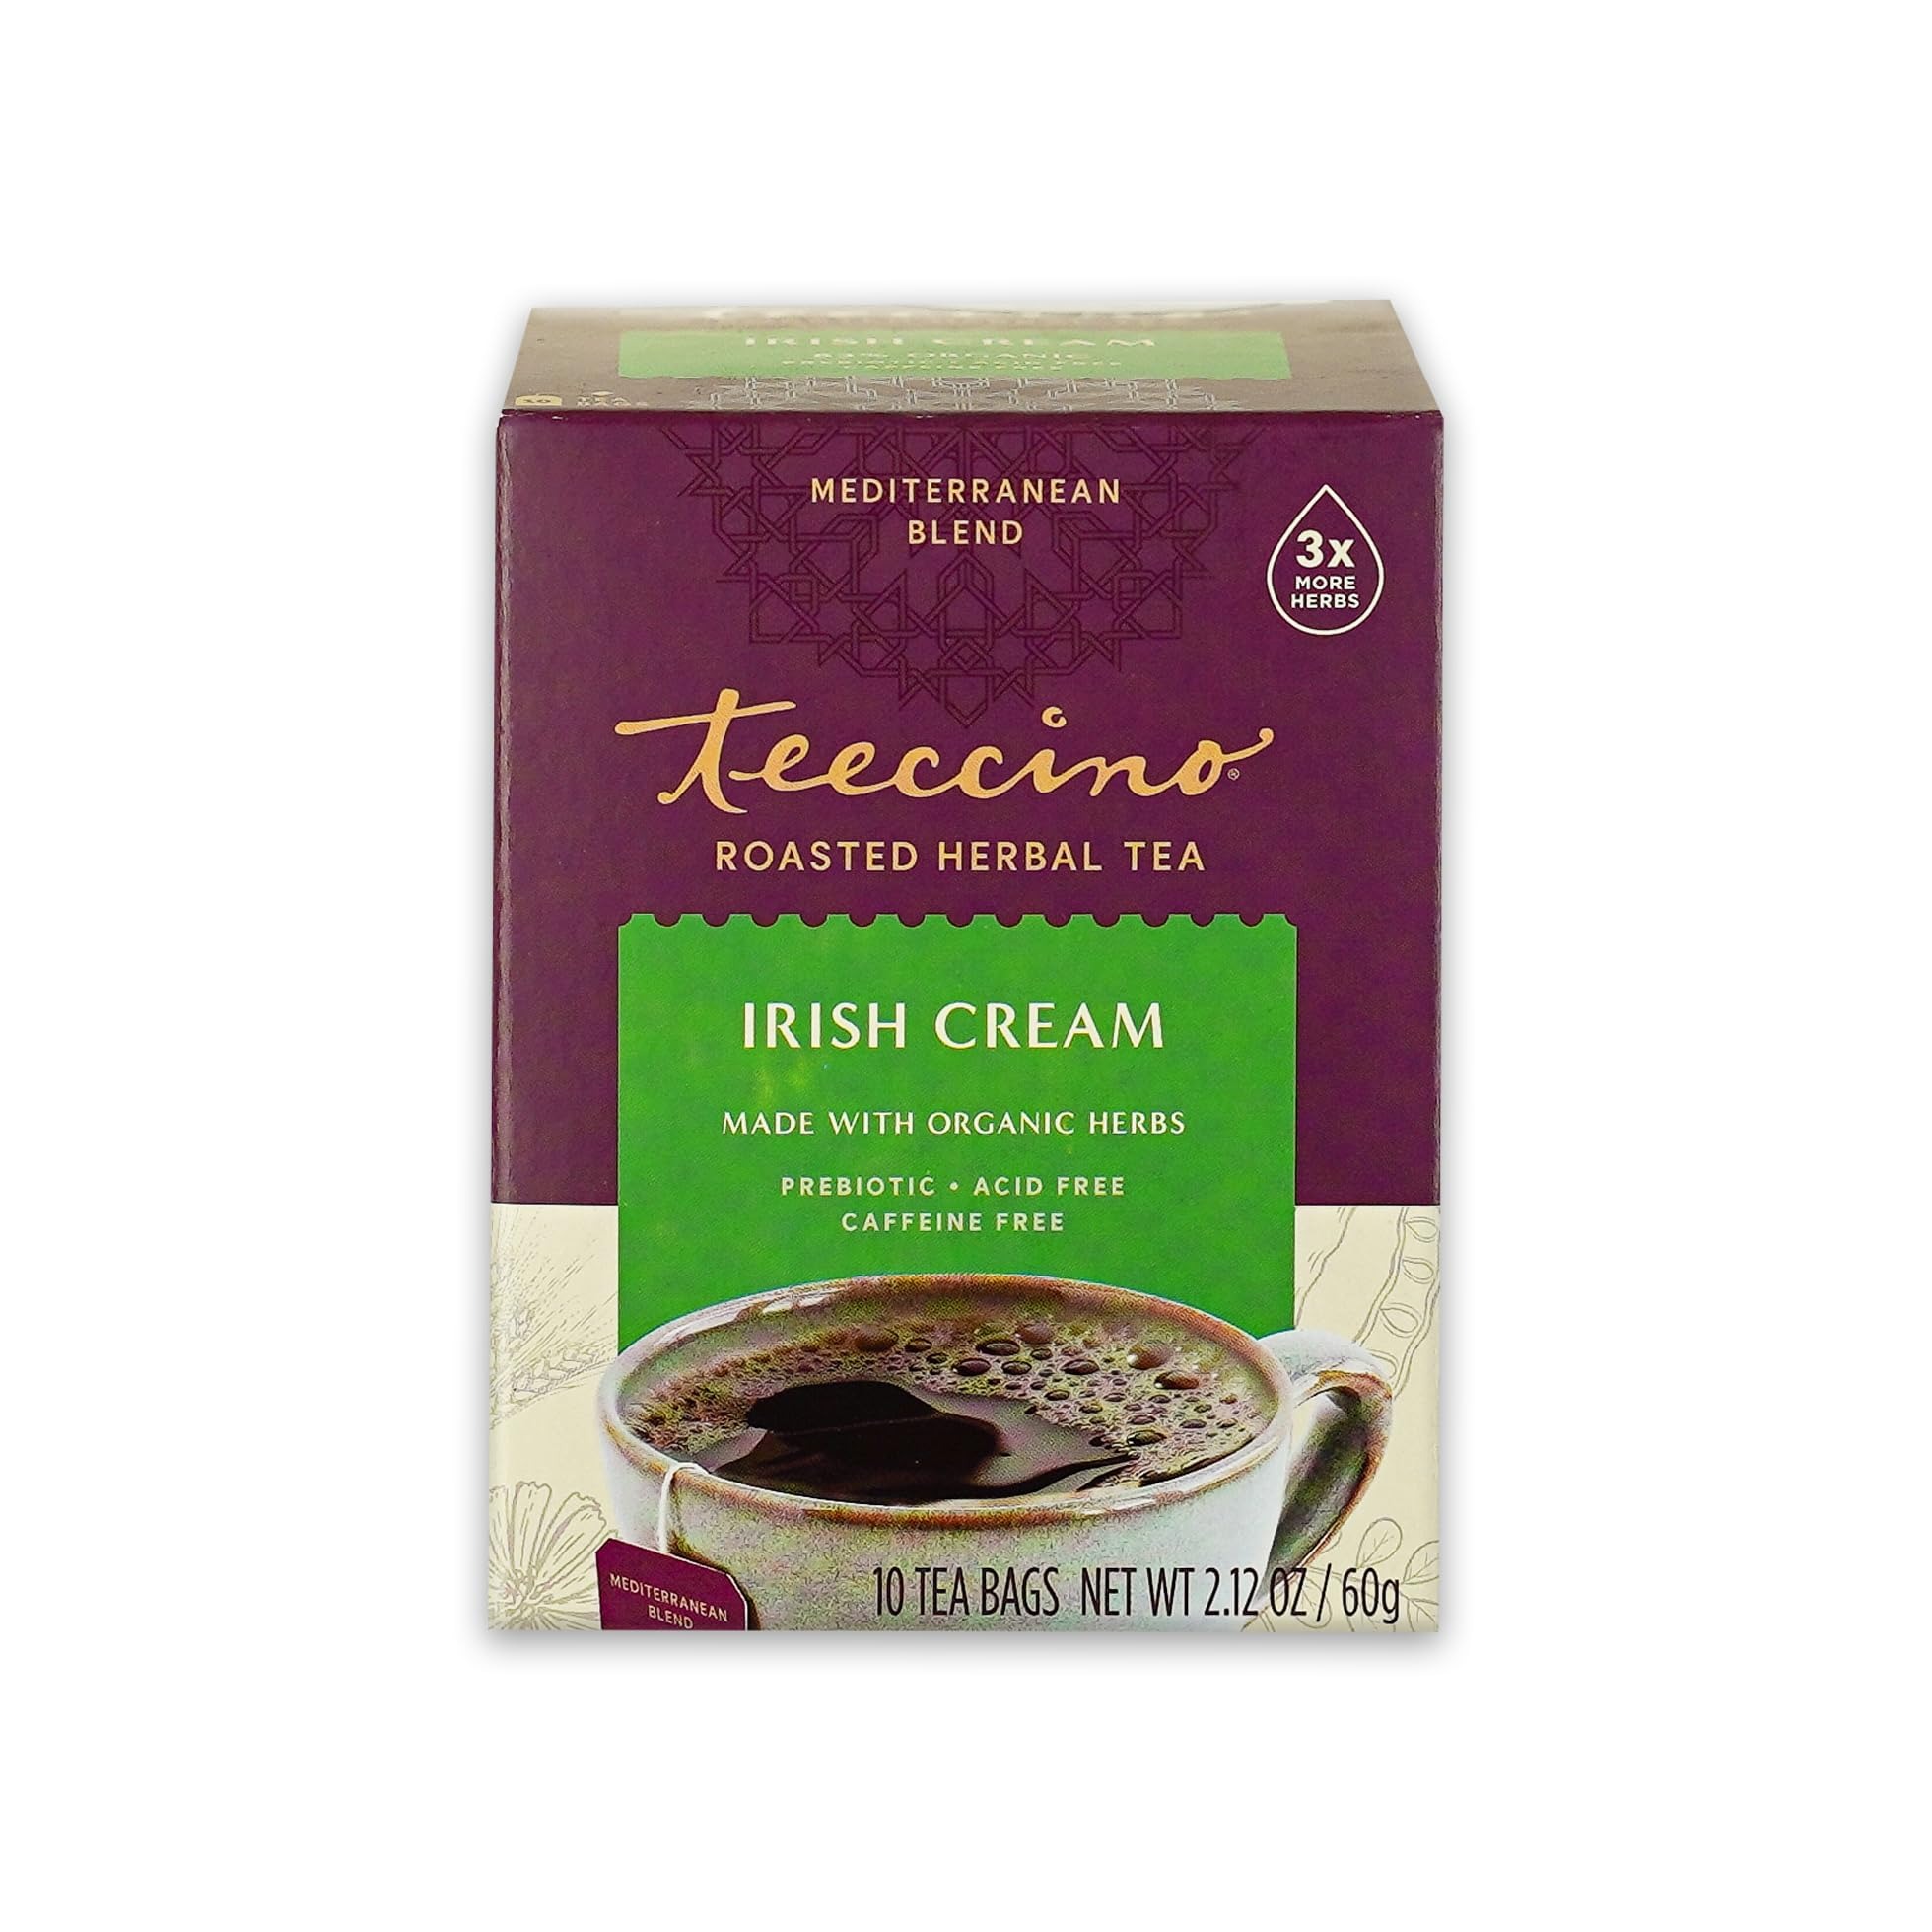
Item Name: Teeccino Irish Cream Herbal Tea, Rich & Roasted Herbal Tea That’s Caffeine Free & Prebiotic for Natural Energy, 10 Tea Bags
Bullet Point 1: RICH & BOLD HERBAL TEA - Enjoy an alcohol-free 'Irish Coffee' featuring decadent flavors of velvety vanilla cream with a subtle whiff of whiskey delicately infused into every sip.
Bullet Point 2: 3X MORE HERBS - Teeccino’s 6g tea bag holds three times more herbs than standard tea bags which increases its benefits for maximum wellness in your cup. Non-GMO, organic herbs. No artificial flavors, chemicals, or preservatives.
Bullet Point 3: NATURALLY CAFFEINE FREE - Experience a natural energy boost from nutrients, not stimulants. Perfect any time of the day or night. Sugar-free Teeccino is a treat for the whole family.
Bullet Point 4: PREBIOTICS FOR GUT HEALTH - Inulin from chicory root is a prebiotic soluble fiber that nourishes probiotics. Each cup supports good digestion with nearly 400mg of inulin.
Bullet Point 5: ENJOY HOT OR ICED TEA - Perfect for a latte or cappuccino - add hot or frothed milk / non-dairy milk. Chilled Teeccino makes a refreshing cold drink on a hot summer day. Refrigerate for up to a week and reheat or pour over ice.
Value: 10.0
Unit: Count

Price: 8.49